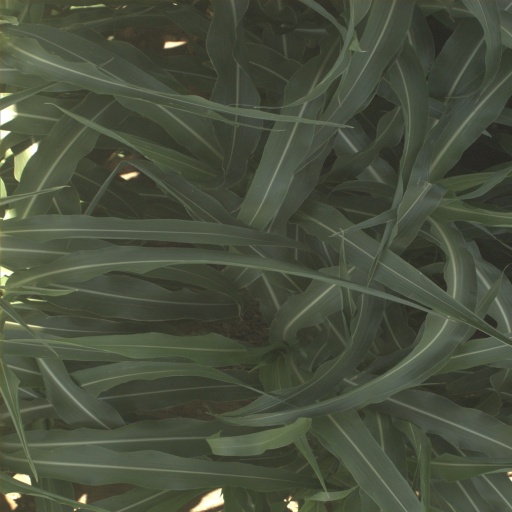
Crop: sorghum